Orlando Jordan

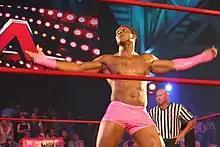
Jordan in July 2010

On the January 4, 2010, live, three-hour Monday night edition of "Impact!", Jordan made his Total Nonstop Action Wrestling (TNA) debut in a backstage segment with D'Angelo Dinero. As a heel, he defeated Dinero on the January 21 episode of "Impact!" and scored an upset victory over Samoa Joe on February 18. On the March 29 edition of "Impact!", Jordan debuted a new look and started the bisexual angle he had proposed to WWE creative before his release from the company. On April 9, he signed a new multi-year contract with TNA. On the May 3 edition of "Impact!", Jordan debuted his new interview segment, "O-Zone", during which he attacked and started a feud with Global Champion Rob Terry, unsuccessfully challenging him for the title at Sacrifice on May 16. The following week on "Impact!", Jordan defeated Terry in a non-title match after capitalizing on Terry's injured knee, which he had injured at Sacrifice. On the June 3 edition of "Impact!", Jordan and Desmond Wolfe lost to Terry and Abyss, with Terry pinning Jordan to end their feud.